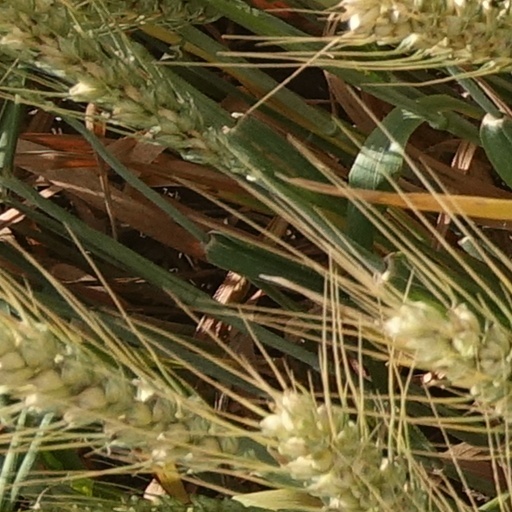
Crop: wheat